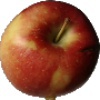
Label: braeburn_apple